Tire-pressure monitoring system

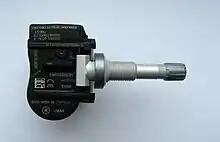
"direct TPM" sensor fitted in valve system, manufacturer VDO

A tire-pressure monitoring system (TPMS) monitors the air pressure inside the pneumatic tires on vehicles. A TPMS reports real-time tire-pressure information to the driver, using either a gauge, a pictogram display, or a simple low-pressure warning light. TPMS can be divided into two different types – direct (dTPMS) and indirect (iTPMS).